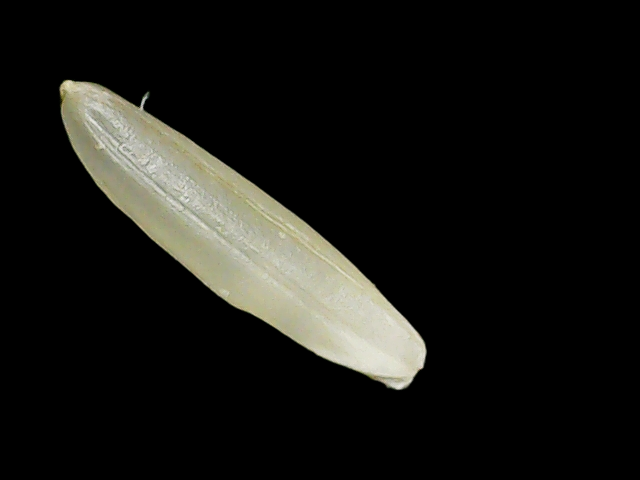
Rice variety: Binadhan25